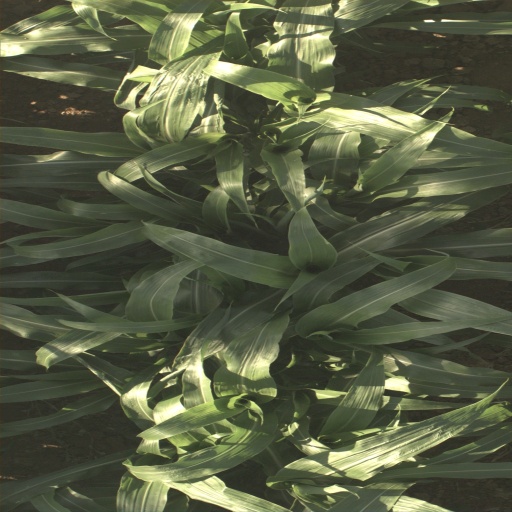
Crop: sorghum